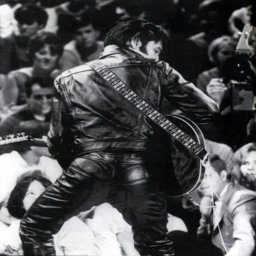
blues artist looking good from the rear in leather